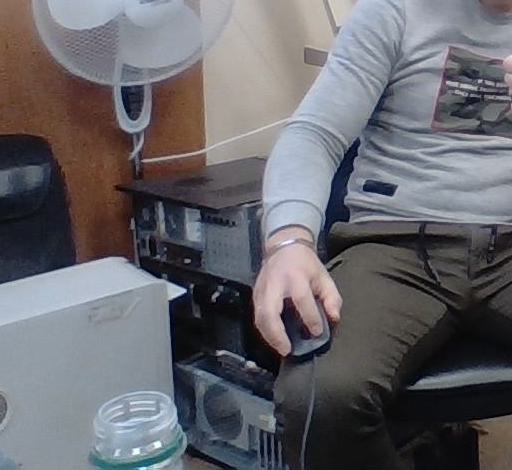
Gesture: no_gesture